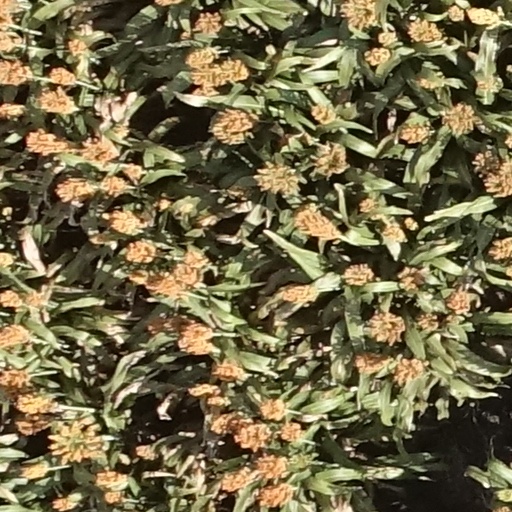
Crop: sorghum